Archibald Dickson (WWII)

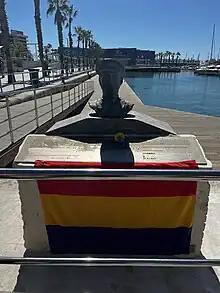
Memorial to Archibald Dickson in Alicante.

His memory is celebrated by the cities of Cardiff and Alicante, in Spain, and by the Tower Hill Memorial in London.